History of KF Tirana

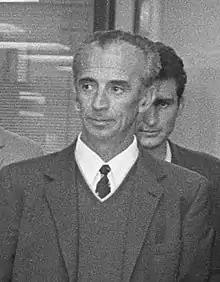
Myslym Alla, served for Tirana as a player and manager.

KF Tirana (Albanian: Klubi i Futbollit Tirana) is an Albanian men's football club in the Albanian Superliga, and based in Tirana. The club, part of the multidisciplinary sports club SK Tirana, is the most successful in Albania, having won 51 recognized major domestic titles. They play their home games at the Selman Stërmasi Stadium in Tirana.